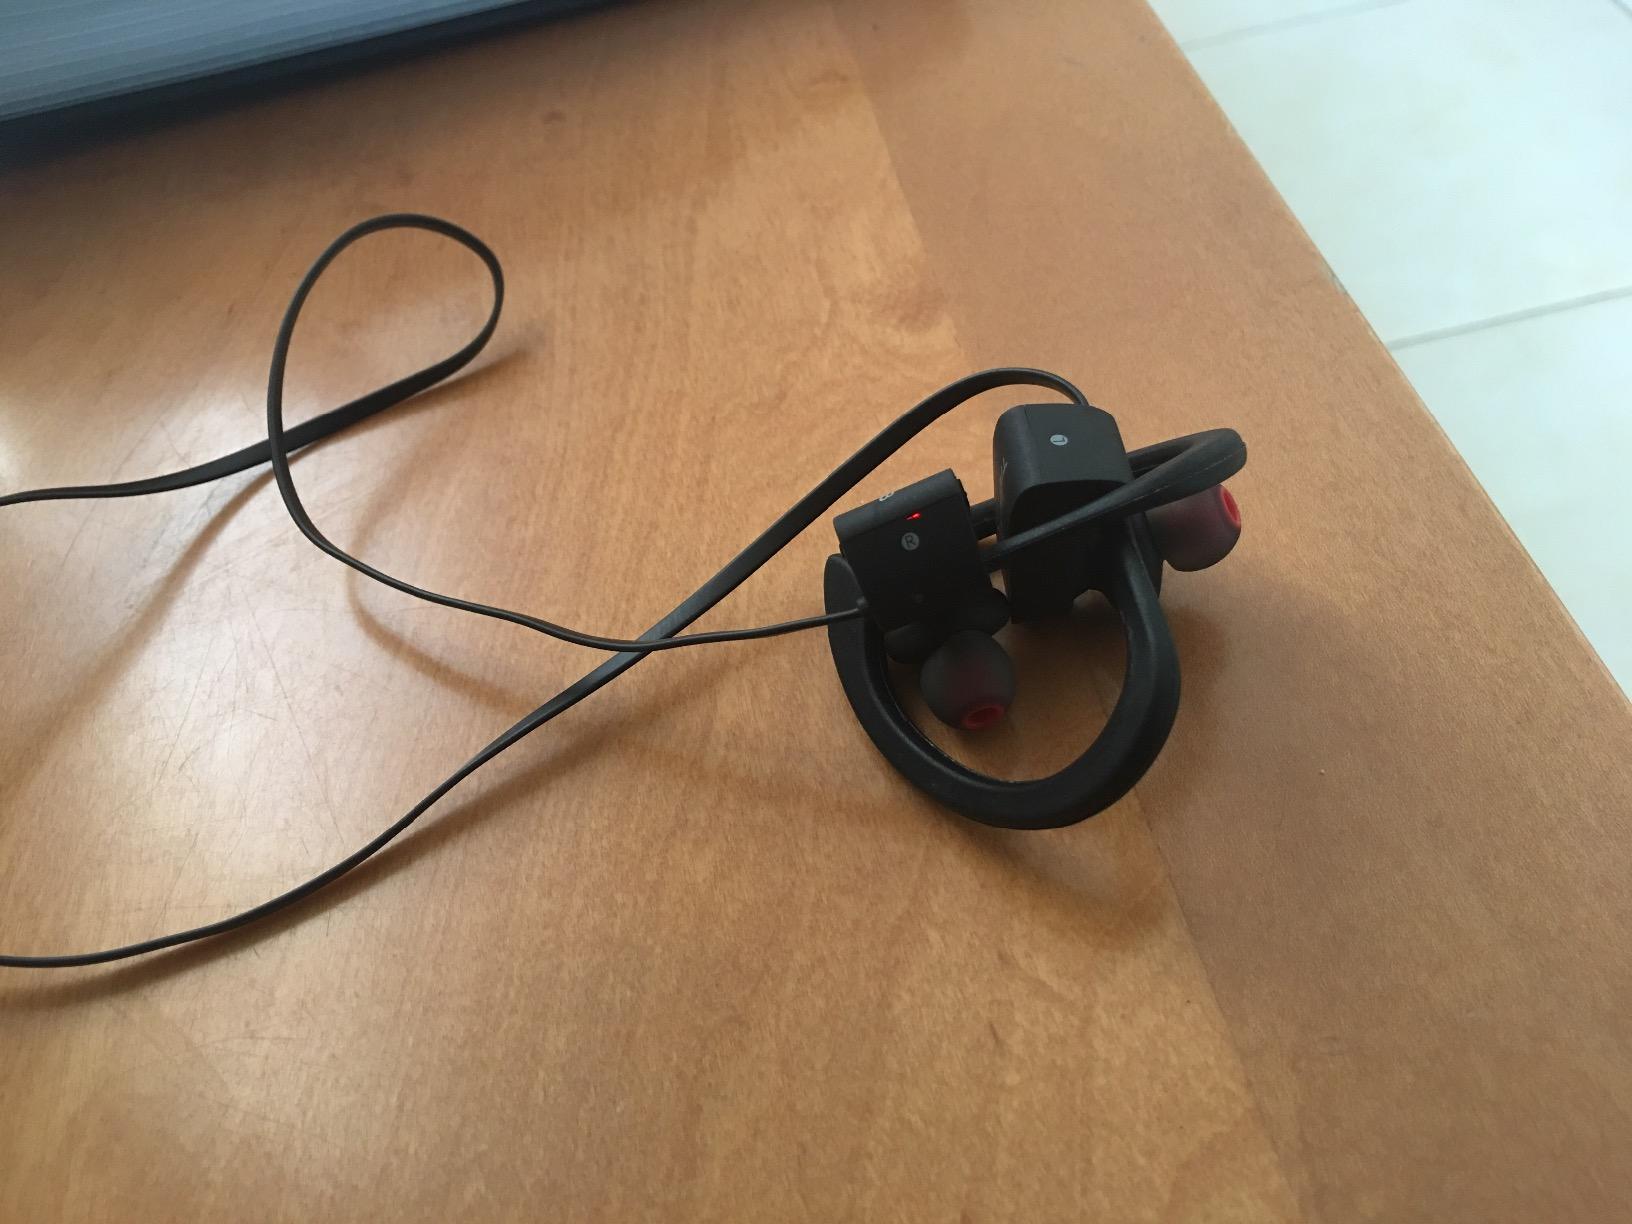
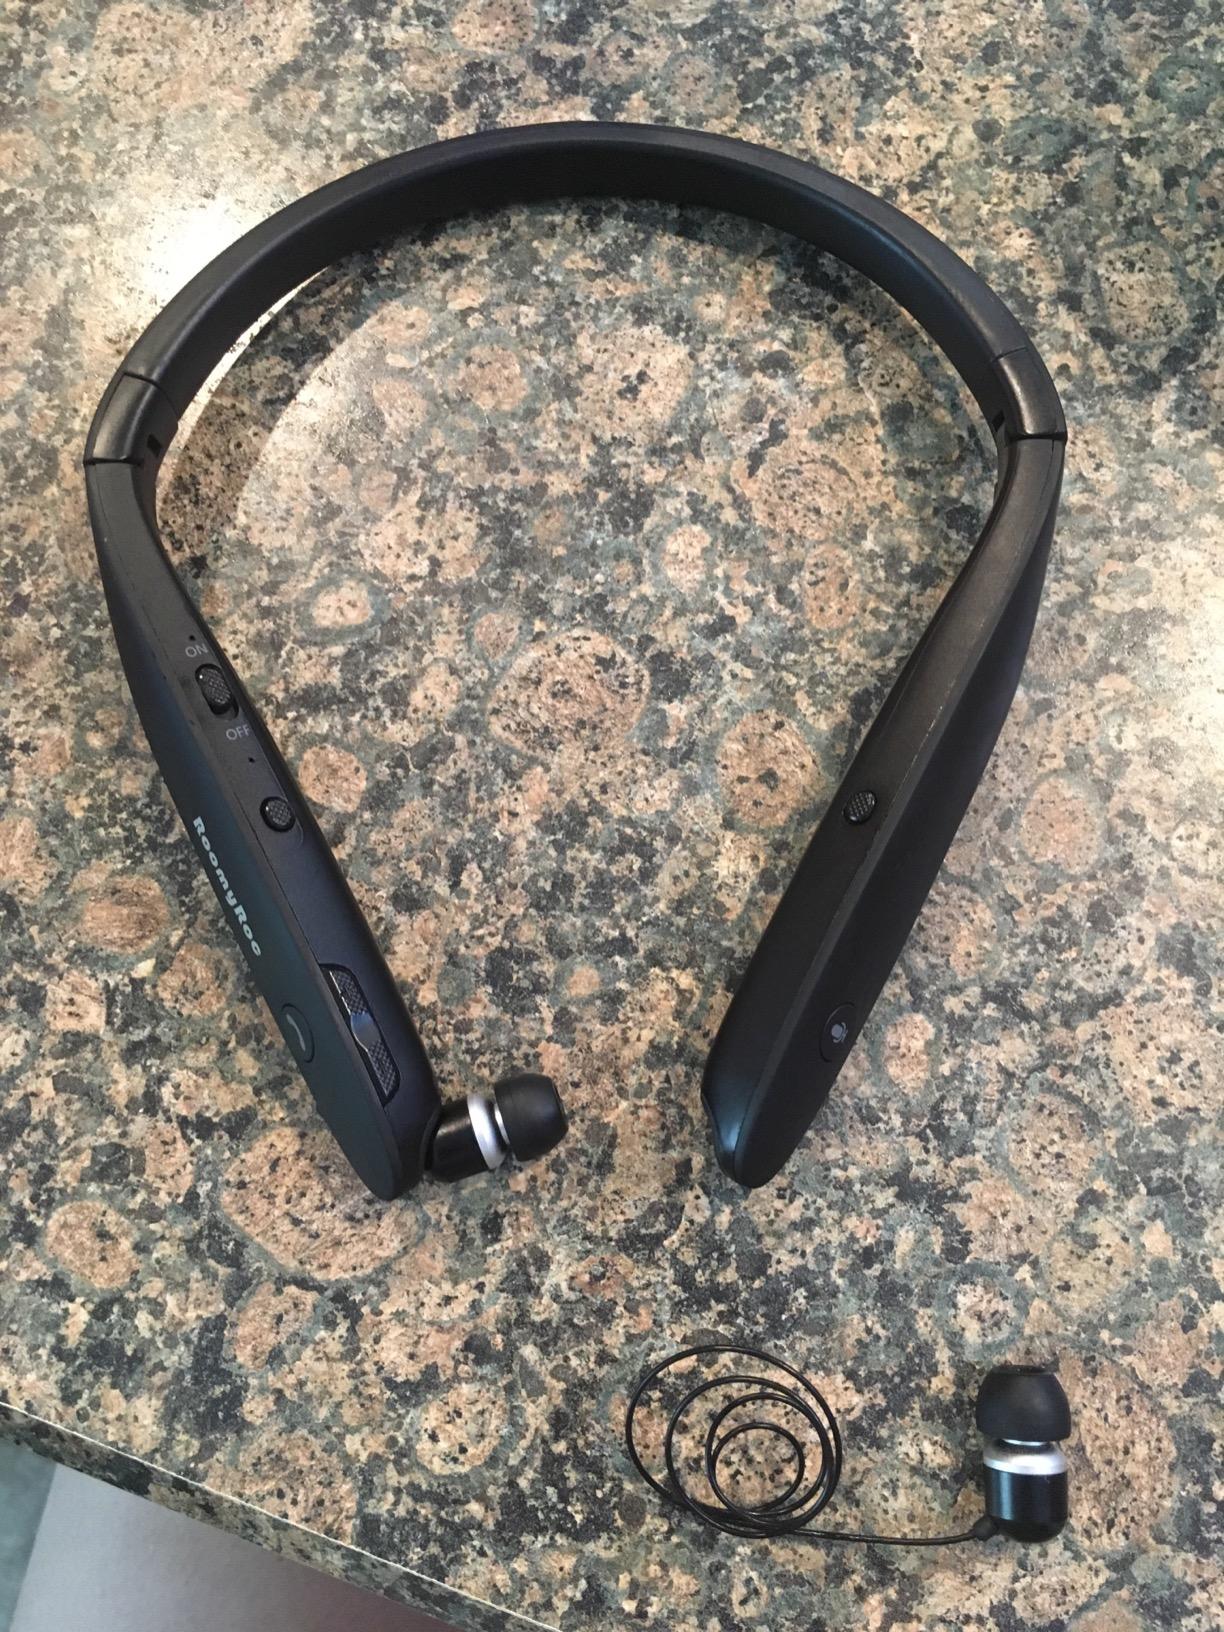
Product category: earbuds
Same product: no